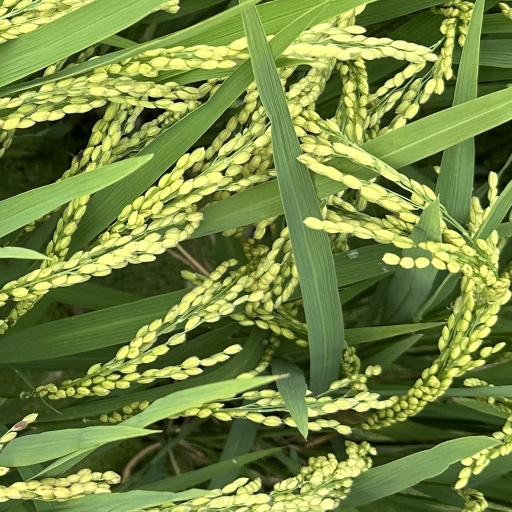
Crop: rice